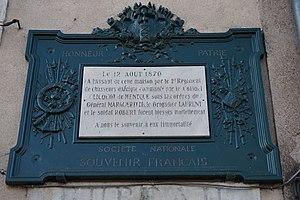
Rue Gambetta à Pont-à-Mousson, plaque du Souvenir français, guerre de 1870
Les monuments aux morts de la guerre de 1870 constituent les premiers exemples français de monuments rendant hommage aux Morts pour la Patrie citant à égalité les hommes de troupe et les officiers. Les premiers furent élevés dès les années 1870.
La liste des mémoriaux et cimetières militaires du département de Meurthe-et-Moselle répertorie les cimetières militaires, les mémoriaux ainsi que les stèles, plaques commémoratives et autres monuments qui honorent la mémoire des morts aux combats, des victimes de bombardements ou d’exactions de l'ennemi ainsi que celle de personnels de santé, de chefs militaires ou politiques pendant :
La famille Clicquot est une ancienne famille bourgeoise de Reims en Champagne.